Erigeron annuus

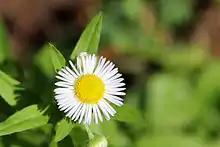
Close-up of "Erigeron annuus"

The flower heads are white with yellow centers, with rays that are white to pale lavender, borne spring through fall depending on the individual plant. Ray florets number 40 to 100.